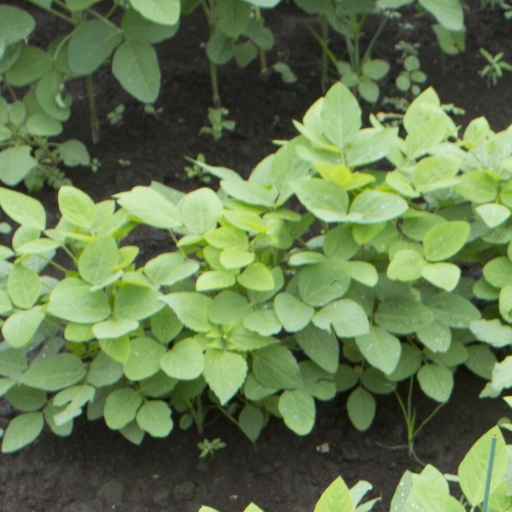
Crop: soybean